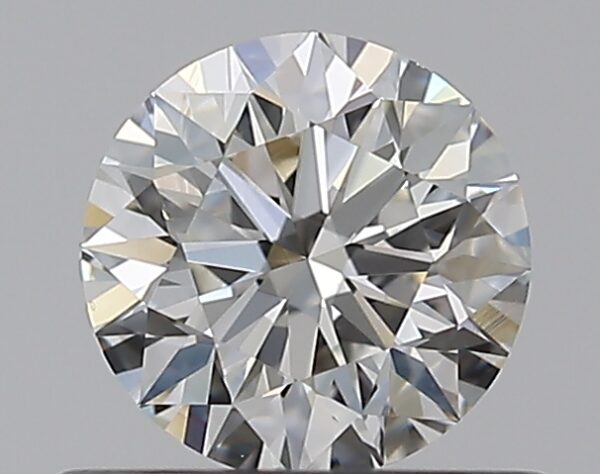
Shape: round
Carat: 0.5
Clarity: VS1
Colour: H
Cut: EX
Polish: EX
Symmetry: EX
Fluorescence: N
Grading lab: GIA
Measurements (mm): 5.05 x 5.09 x 3.18